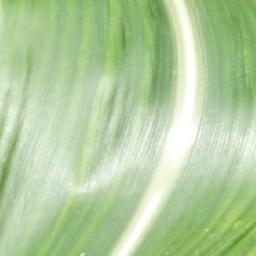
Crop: corn
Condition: (maize)_healthy